Foundling Hospital

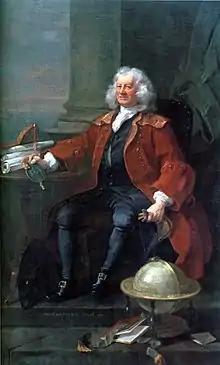
William Hogarth's portrait of Thomas Coram.

The Foundling Hospital grew to become a very fashionable charity, and it was supported by many noted figures of the day in high society and the arts. Its benefactors included a number of renowned artists, thanks to one of its most influential governors, the portrait painter and cartoonist William Hogarth.